Futa Pass Cemetery

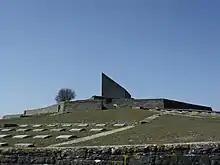
Headstones, wall and monument

The pass was part of the Gothic Line, meant to stop the Allied advance. It was the site of bitter combat between 9 and 21 April 1945, but most of the interred fell in late August 1944 between Carrara on the Ligurian Sea and the area surrounding Rimini.